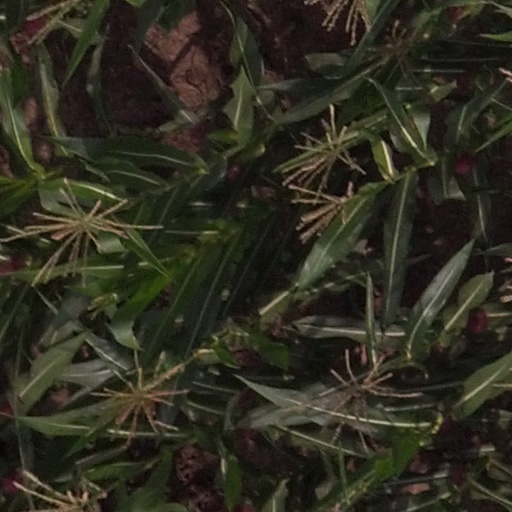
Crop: maize; corn